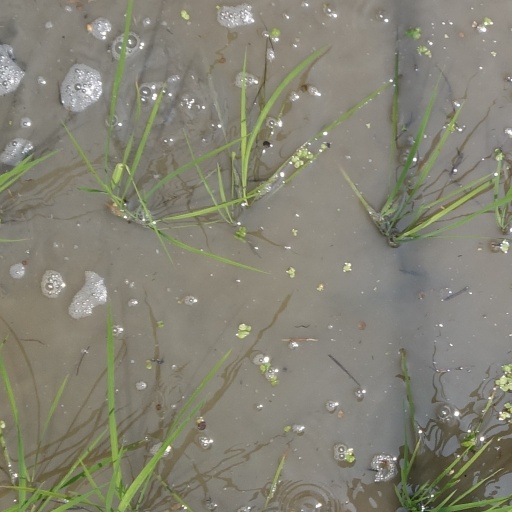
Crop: rice